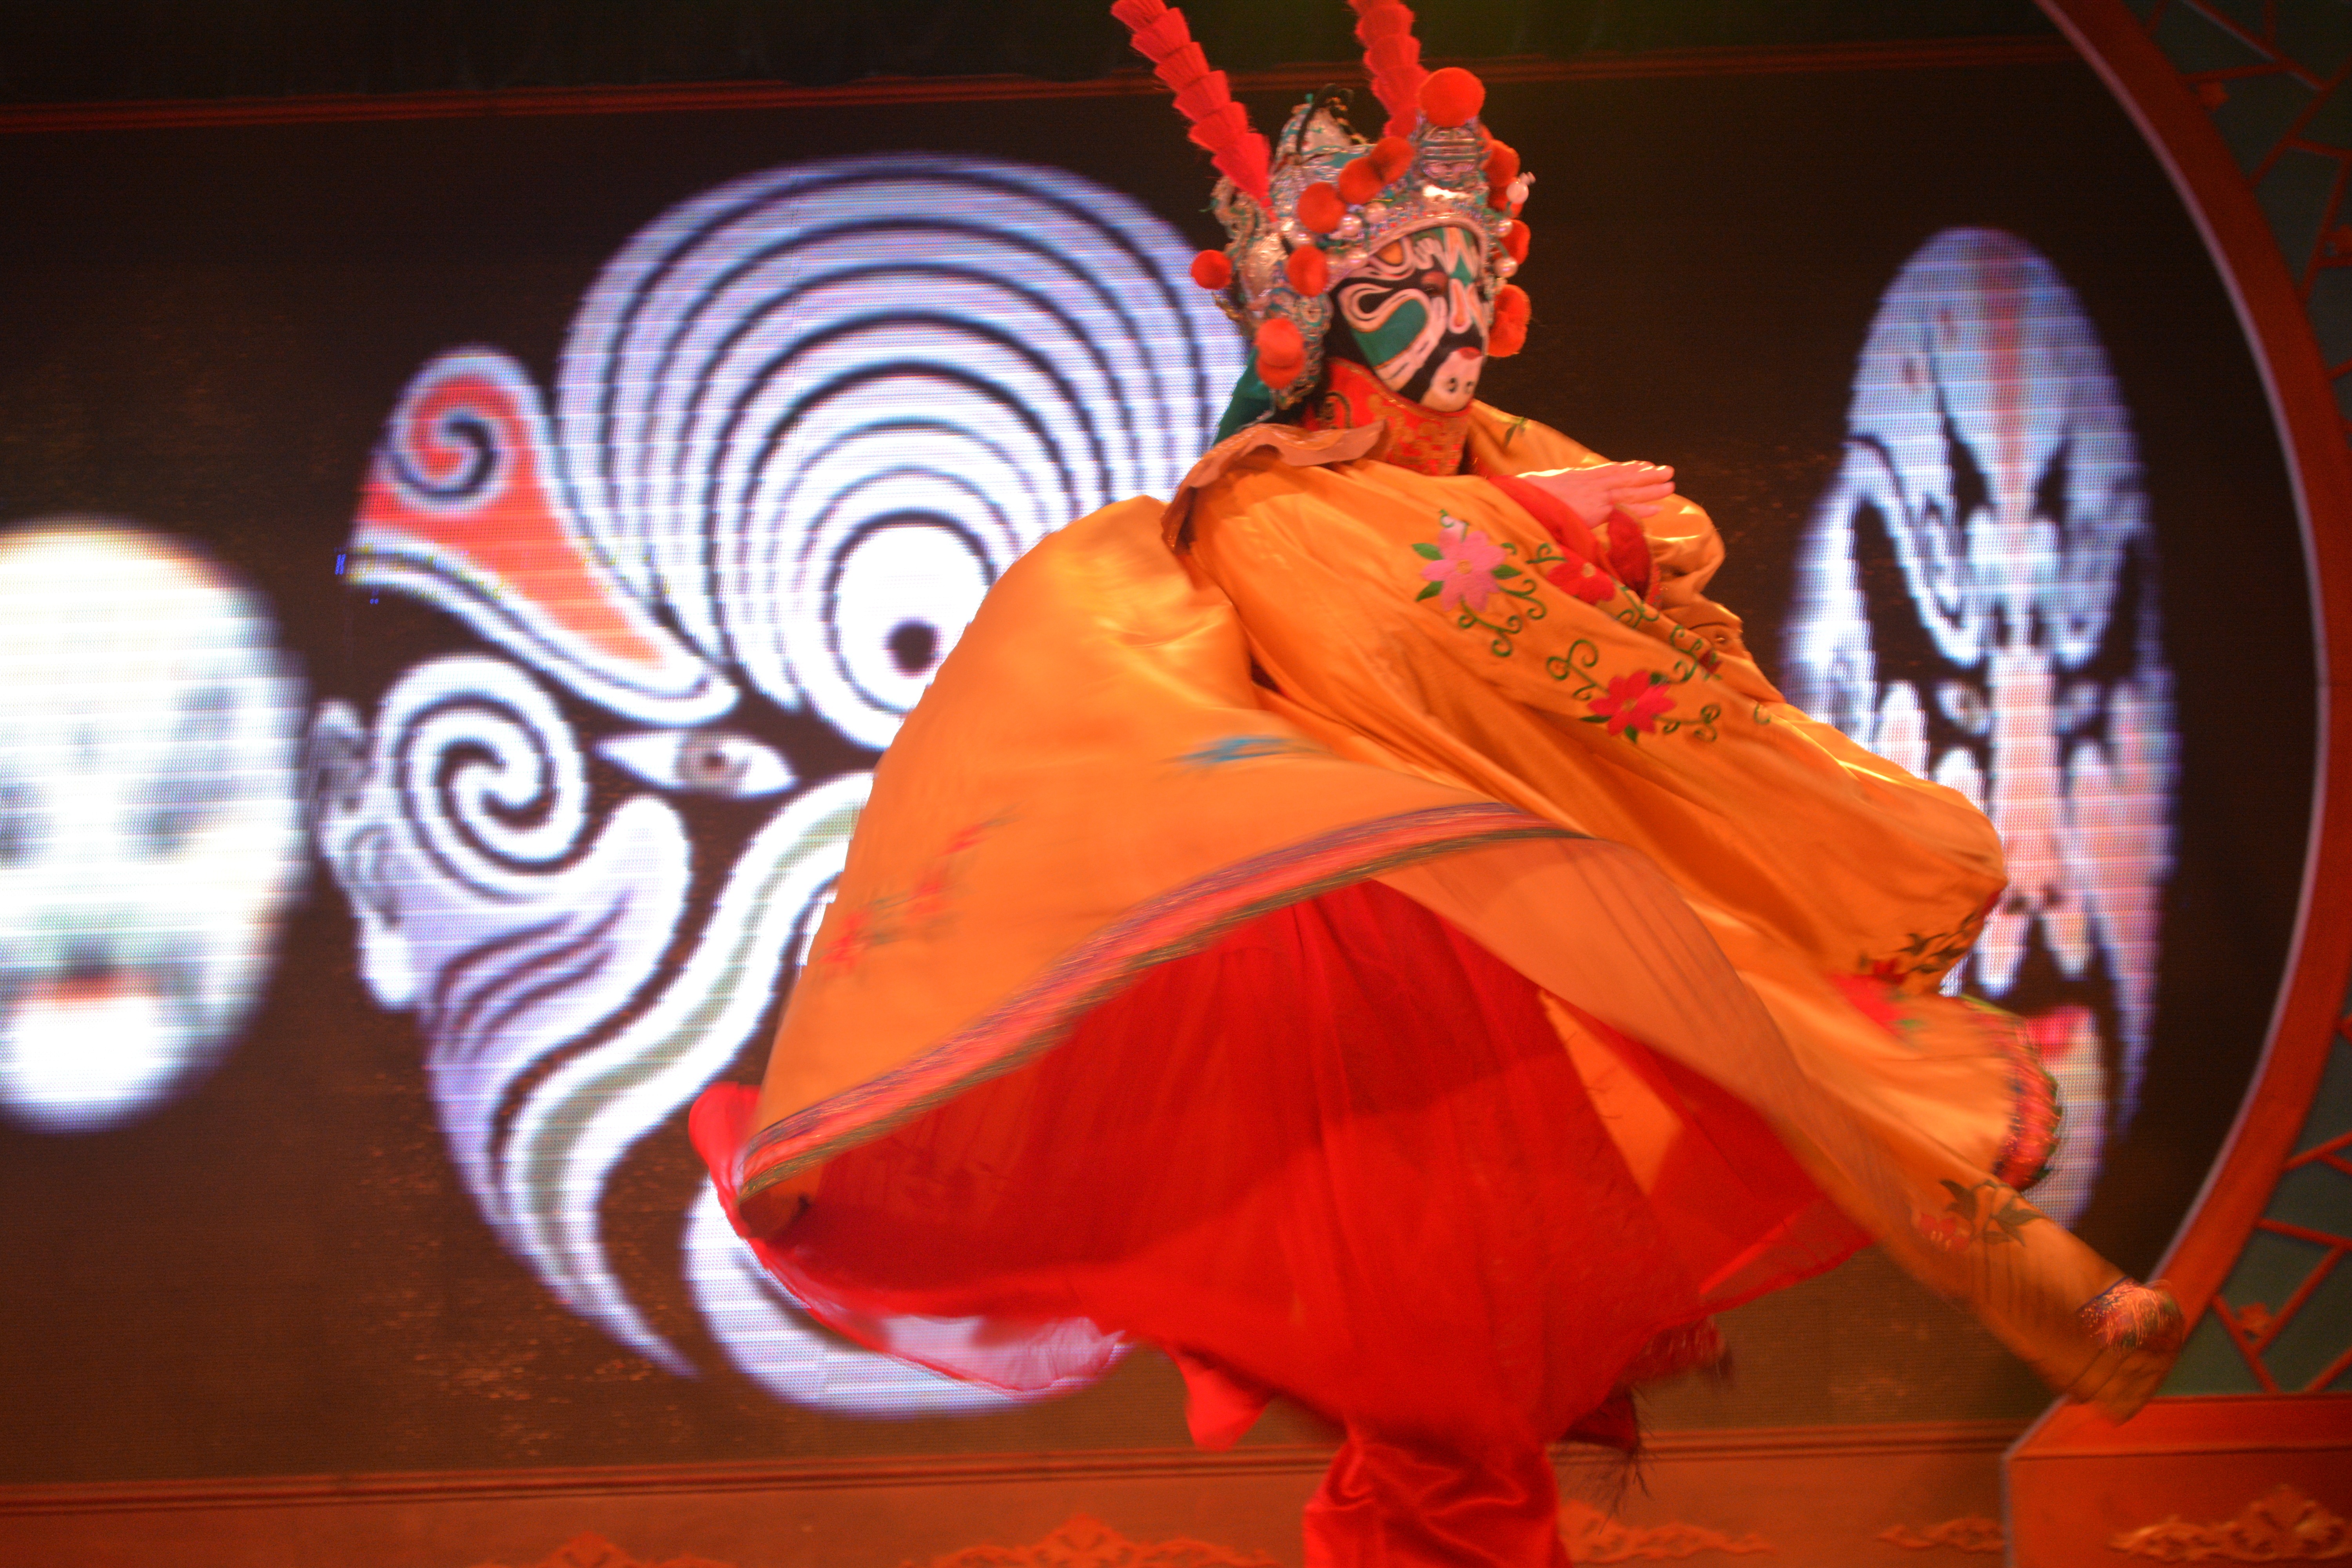
red, carnival, color, art, temple, performance